Cocker Bar railway station

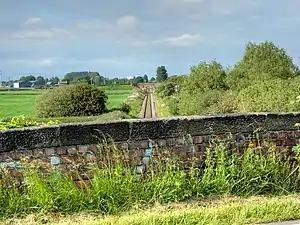
Site of the station (2015)

Cocker Bar railway station was located in what is still open country where Cocker Bar Road (B5248) crosses what is now the Ormskirk Branch Line.